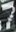
Number: 7